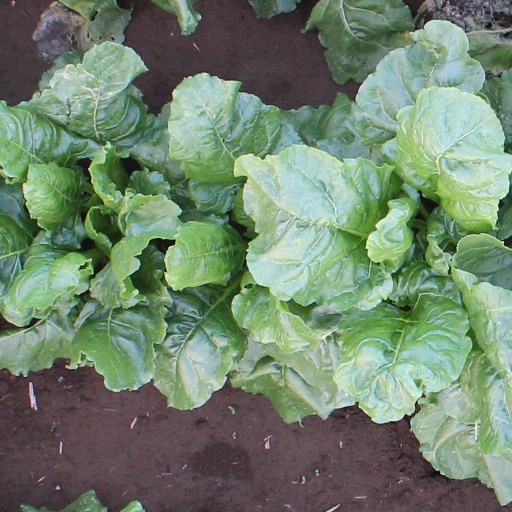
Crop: sugar beet